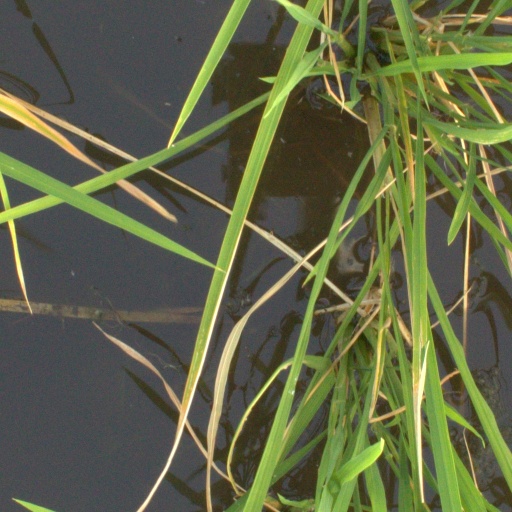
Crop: rice